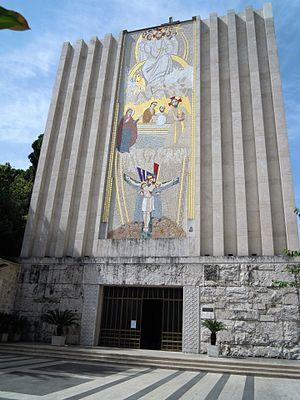
L'église Nostra Signora del Santissimo Sacramento e dei Santi Martiri Canadesi est une église de Rome, dans le quartier Nomentano, dans la via Giovanni Battista de Rossi. Elle est le siège du titre cardinalice de même nom.